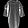
Label: Dress